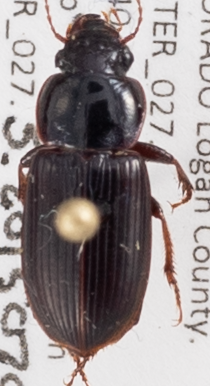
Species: Harpalus amputatus
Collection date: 2015-07-09
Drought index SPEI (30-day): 0.32
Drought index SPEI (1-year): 1.69
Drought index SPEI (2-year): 1.69